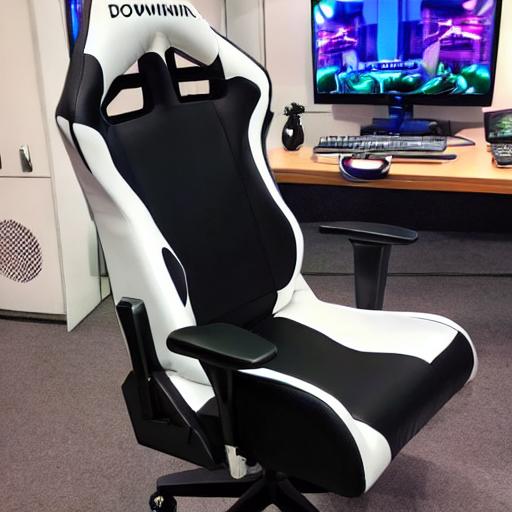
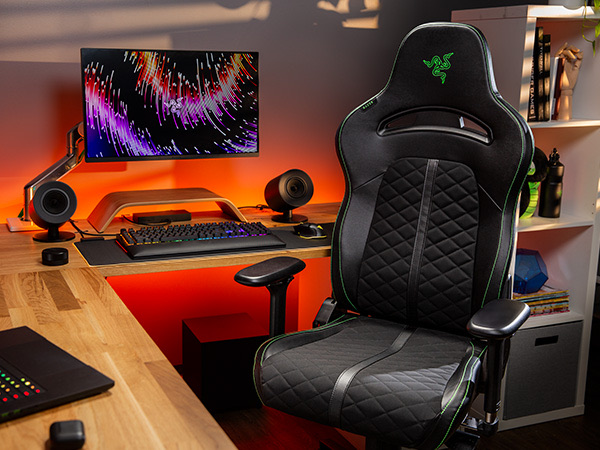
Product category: items_chair
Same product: no